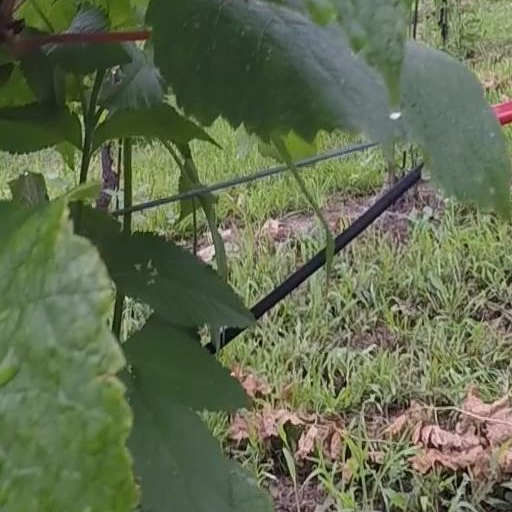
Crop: grape